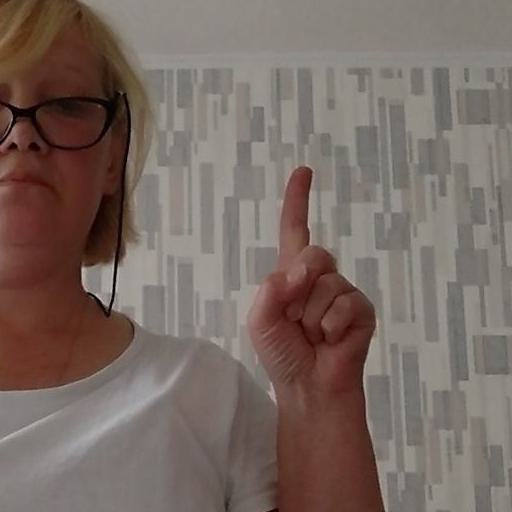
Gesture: one